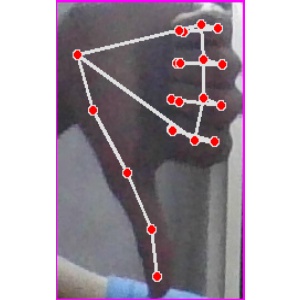
अक्षर: फ